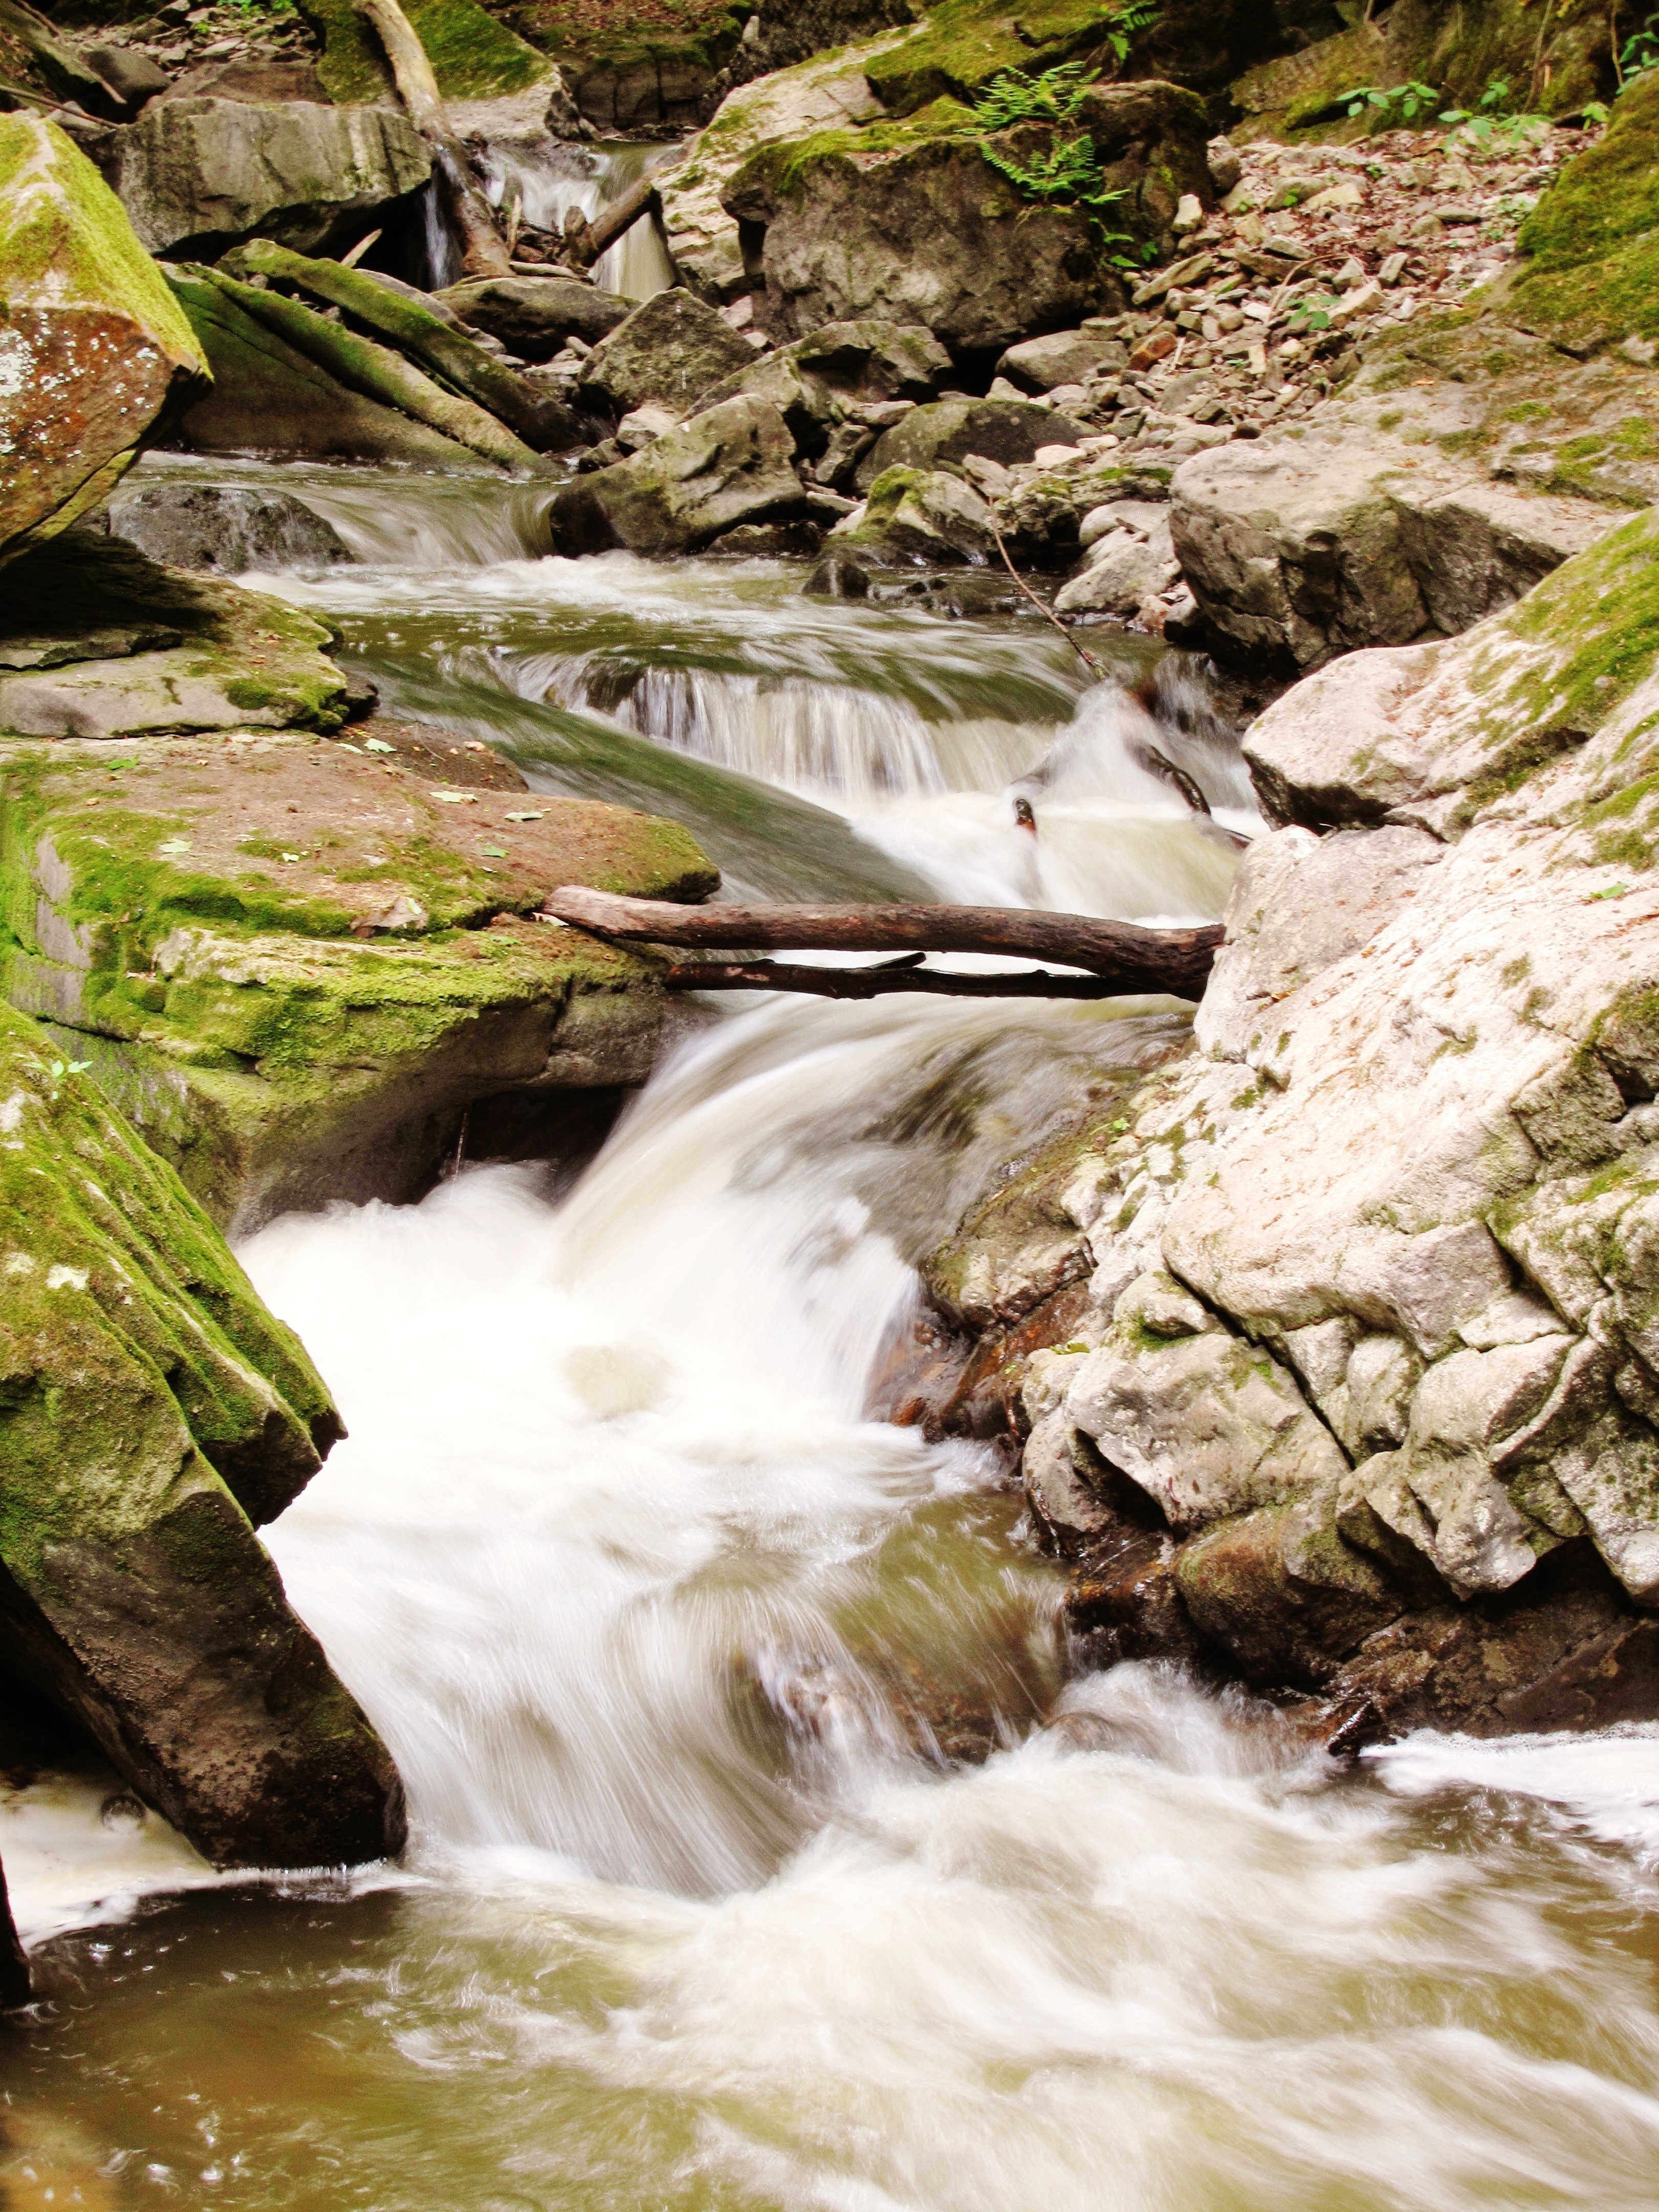
landscape, water, nature, rock, waterfall, creek, wilderness, trail, leaf, river, valley, summer, stream, scenic, natural, autumn, park, fresh, rapid, rocky, body of water, outdoors, woods, canada, hamilton, water feature, watercourse, landform, geographical feature, webster's falls